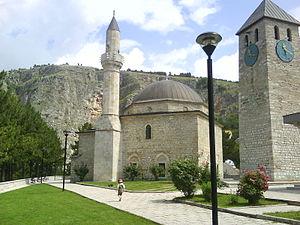
Livno est une ville et une municipalité de Bosnie-Herzégovine située dans le canton 10 et dans la Fédération de Bosnie-et-Herzégovine. Selon les premiers résultats du recensement bosnien de 2013, la ville intra muros compte 9 045 habitants et la municipalité 37 487.
La tour de l'Horloge est située en Bosnie-Herzégovine, sur le territoire de la ville de Livno et dans la municipalité de Livno. Construite pendant la période ottomane, elle est inscrite sur la liste provisoire des monuments nationaux de Bosnie-Herzégovine.
La mosquée de Hadži Ahmed Dukatar, également connue sous les noms de Dukatareva džamija ou de Glavica džamija, est située en Bosnie-Herzégovine, dans la ville de Livno et dans la municipalité de Livno. Construite entre 1562 et 1574, elle est inscrite sur la liste provisoire des monuments nationaux de Bosnie-Herzégovine.